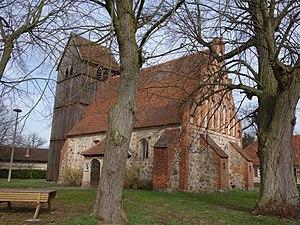
Vue du sud-est de l'église de Rossow, commune de Wittstock/Dosse, arrondissement Prignitz-de-l'Est-Ruppin, état fédéral de Brandebourg, Allemagne Object location53°